Kodak Black

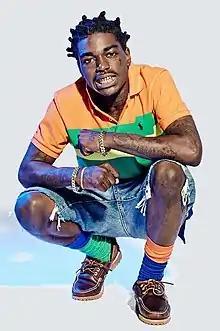
Kodak Black in 2016

In May 2016, he was featured on French Montana's single "Lockjaw", from French Montana's 21st mixtape "MC4", which reached a peak position of 23 on "Billboard's" Hot R&B/Hip-Hop Songs chart. In August 2016, Kodak Black's single "Skrt" reached number 10 on "Billboard's" "Bubbling Under R&B/Hip-Hop Singles" chart. In June 2016, he released his fourth mixtape, "Lil B.I.G. Pac", which became his first mixtape to chart on "Billboard", reaching number 49 on the "Top R&B/Hip-Hop Albums" chart and number 18 on the Heatseakers Albums chart.